Cosmic dust

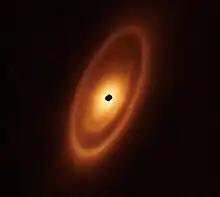
Astronomers used the James Webb Space Telescope to image the warm dust around a nearby young star, Fomalhaut, in order to study the first asteroid belt ever seen outside of the Solar System in infrared light.

Another detection mechanism is polarimetry. Dust grains are not spherical and tend to align to interstellar magnetic fields, preferentially polarizing starlight that passes through dust clouds. In nearby interstellar space, where interstellar reddening is not intense enough to be detected, high precision optical polarimetry has been used to glean the structure of dust within the Local Bubble.